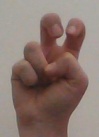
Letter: toot